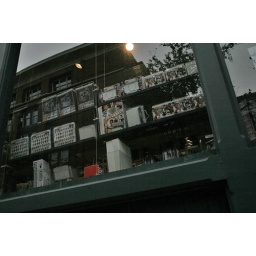
One of my obsessions....JFK...the window display outside the 6th floor museum in Dallas